Oleh Sentsov

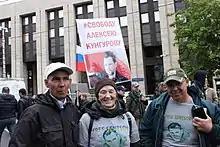
Anti-Putin rally in Moscow, 10 June 2018. Participants are wearing "Free Sentsov" T-shirts.

The main witness for the prosecution, Afanasyev, retracted his testimony in court on 31 July, saying it was given under duress. According to the Afanasyev's lawyer, Afanasyev was tortured, including with electric current. The other main witness, Oleksiy Chirnyi, refused to testify in court.